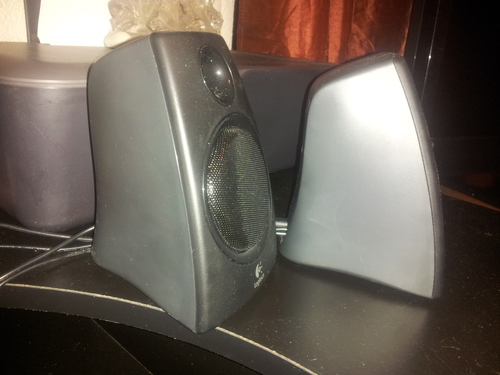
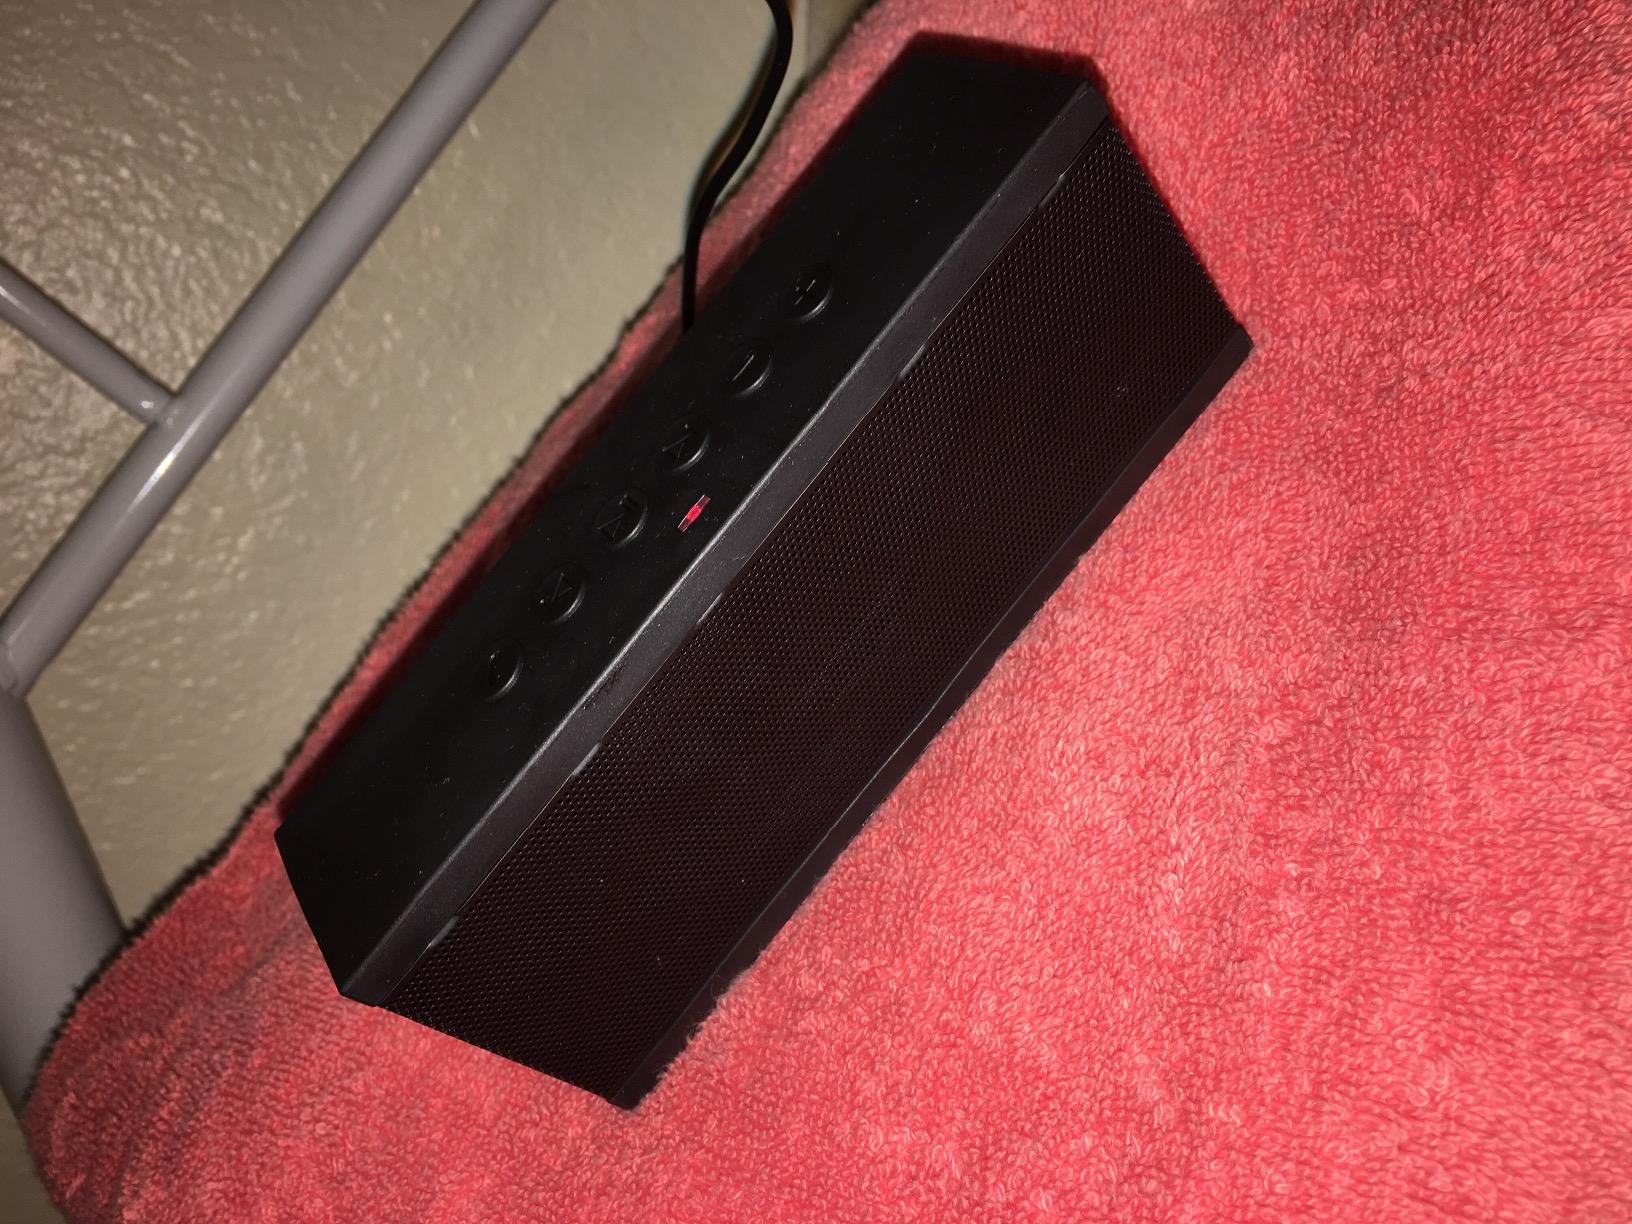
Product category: speaker
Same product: no